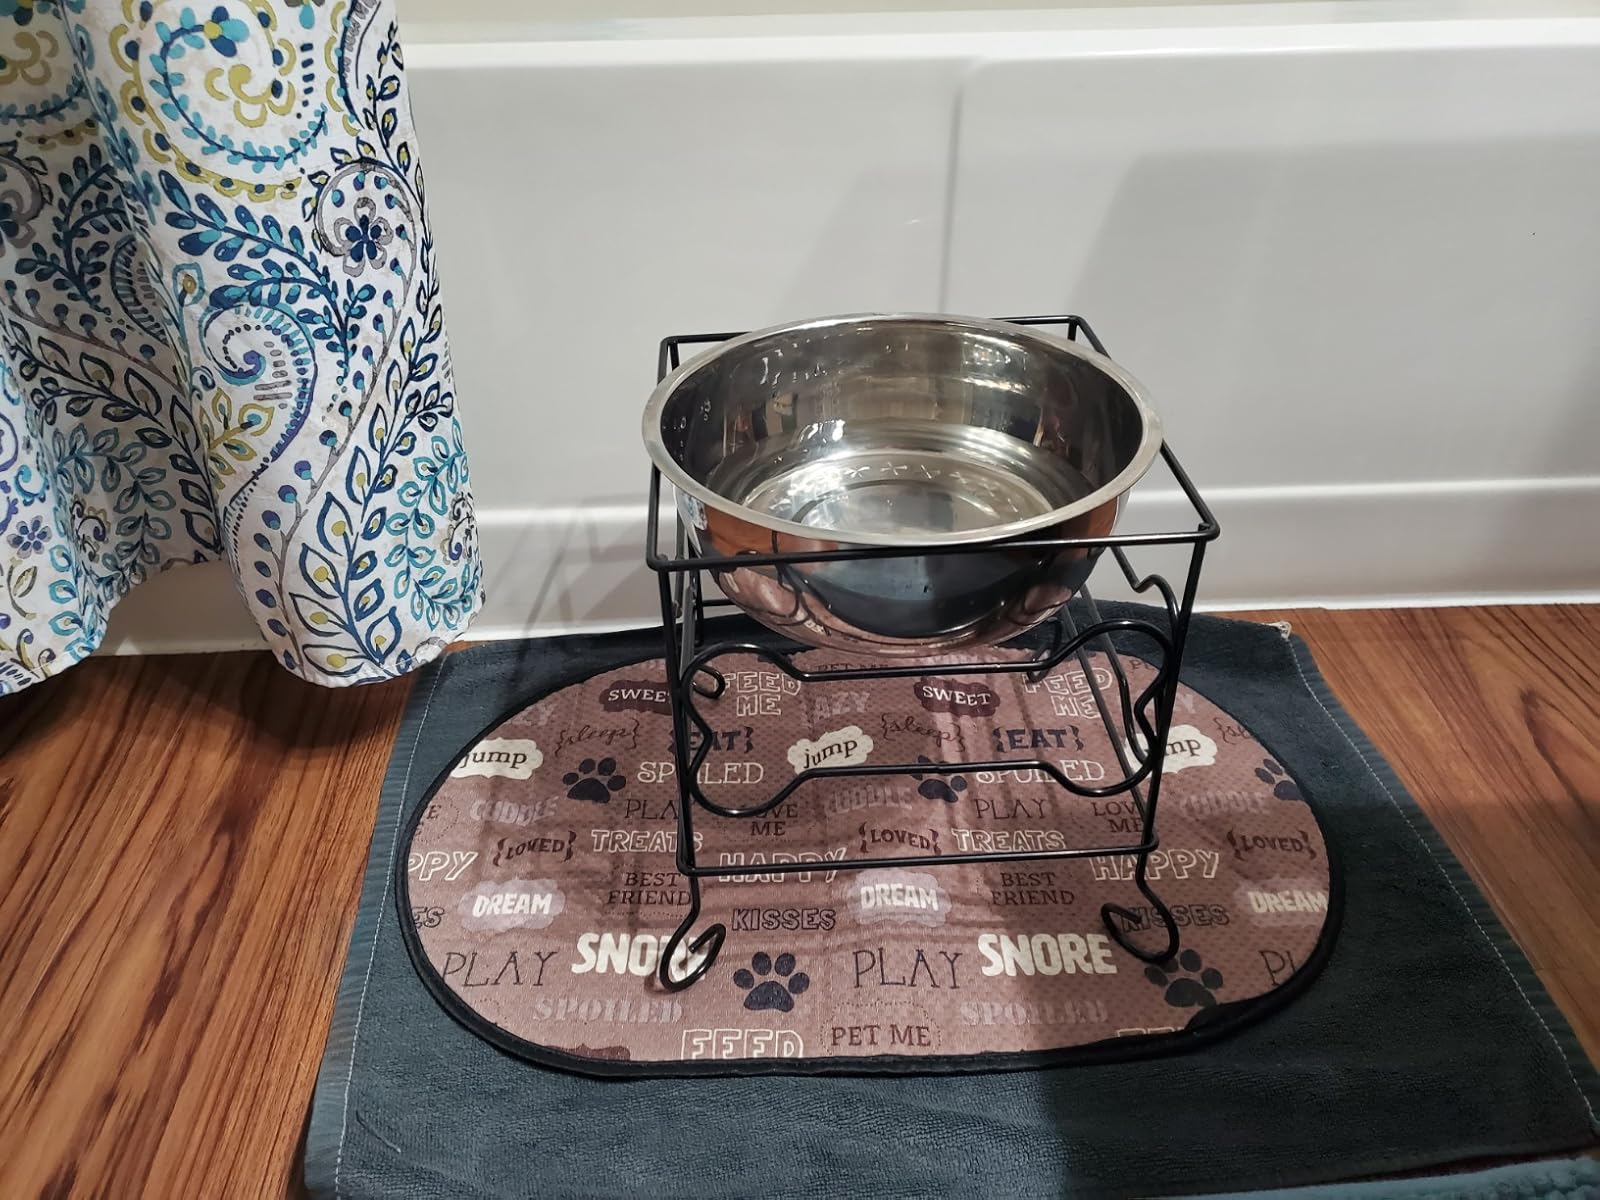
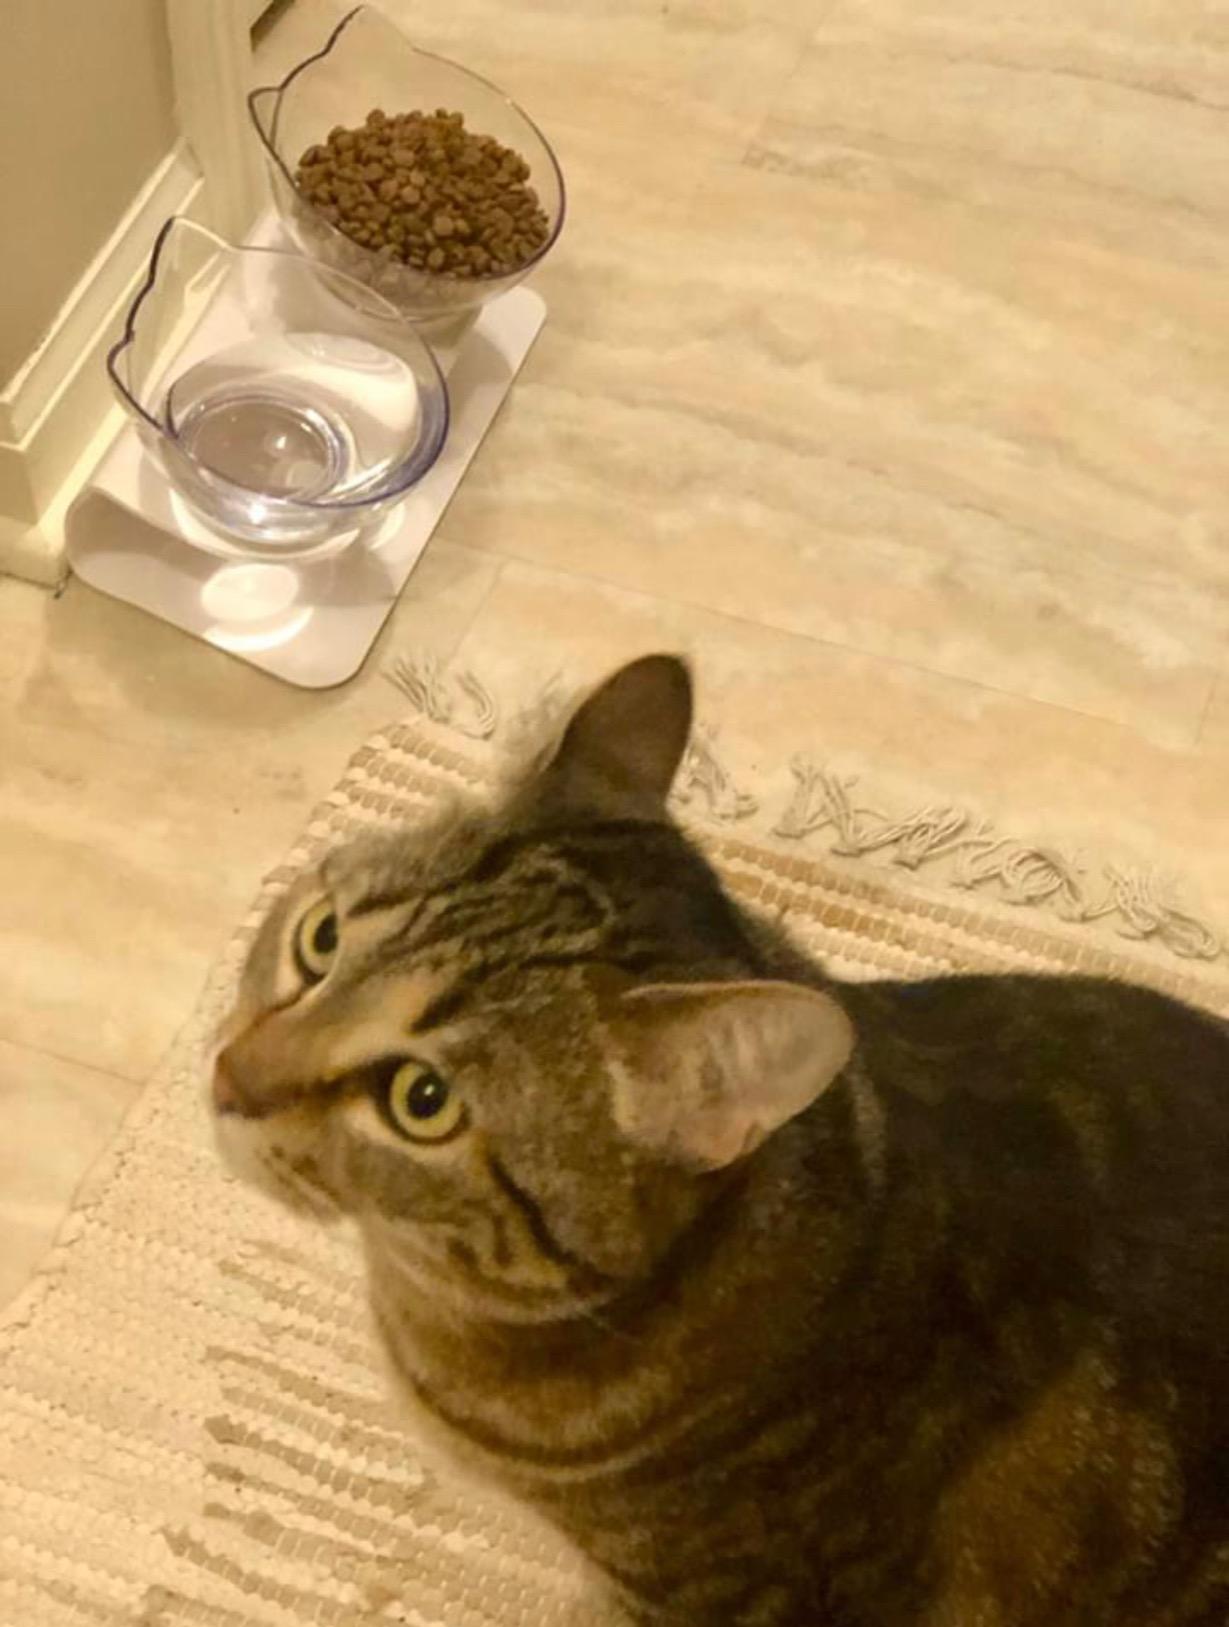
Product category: items_bowl
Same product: no